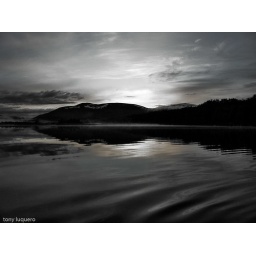
Mid Summer on the lake in front of my house in canoe with my dog